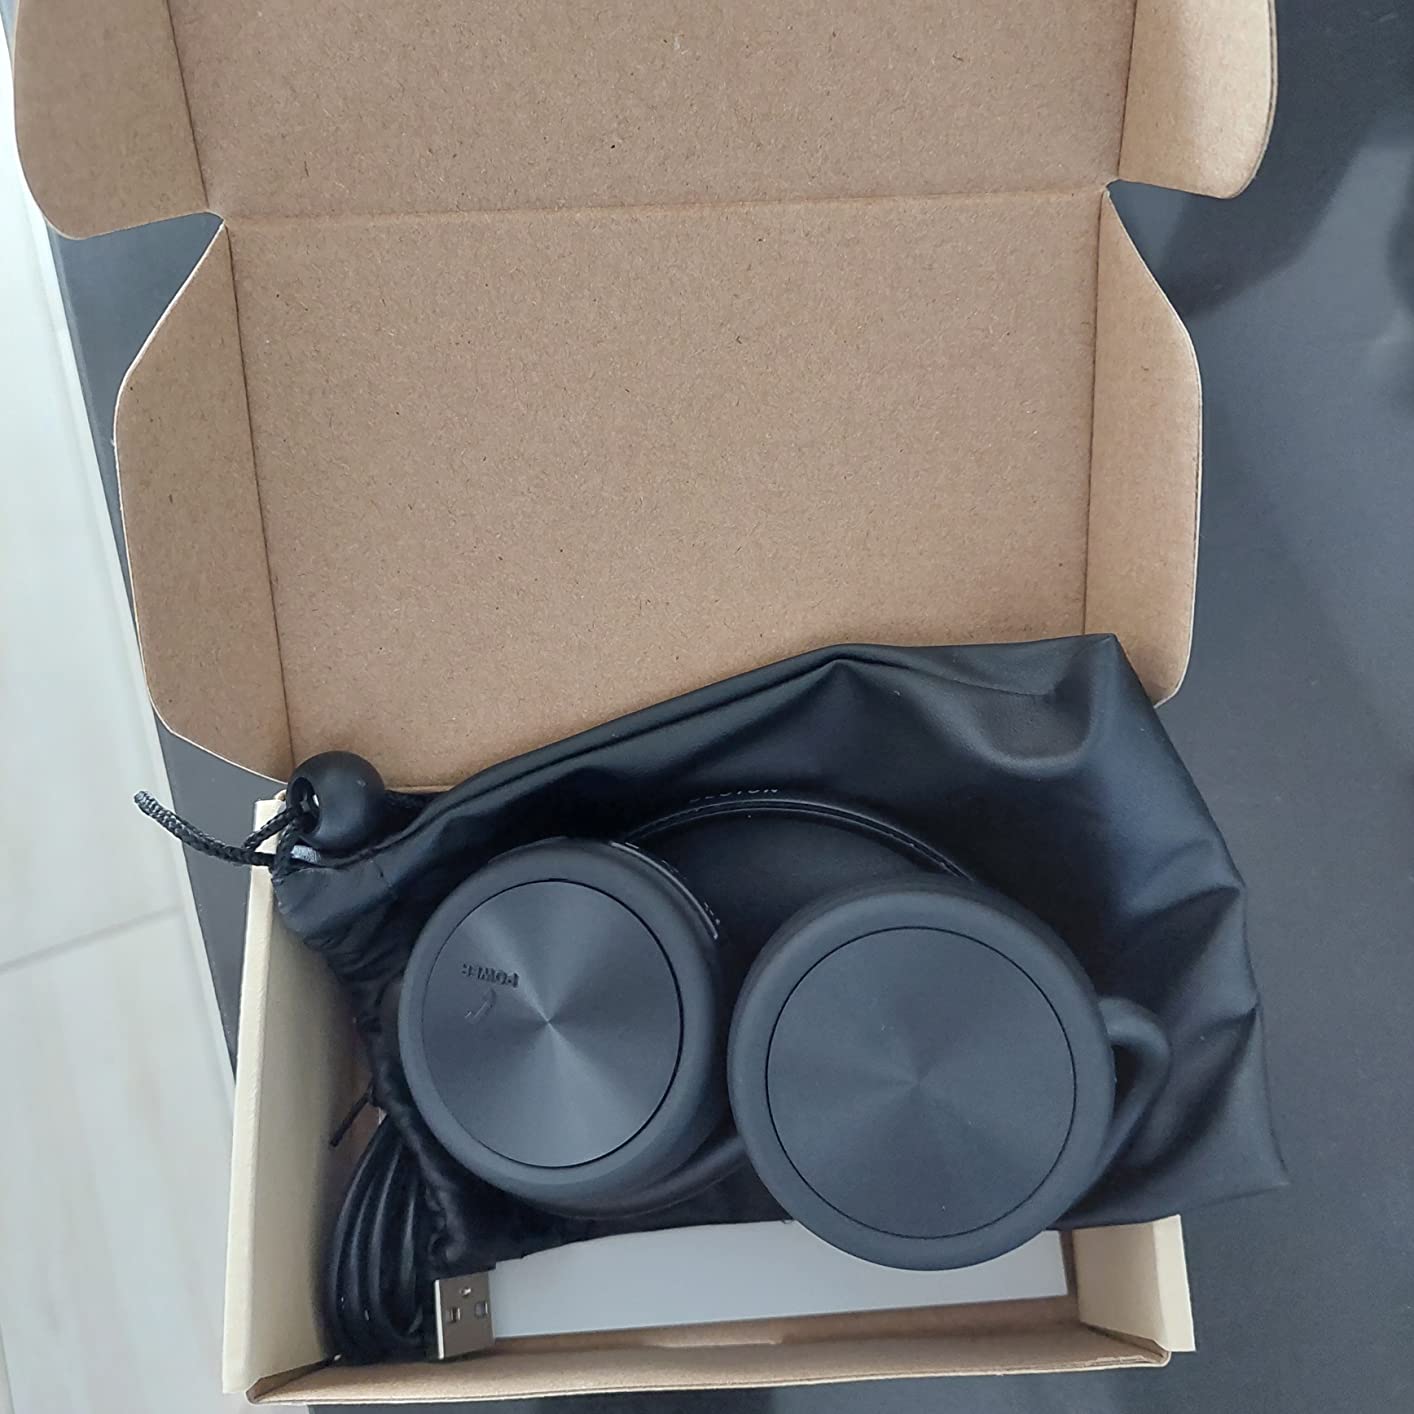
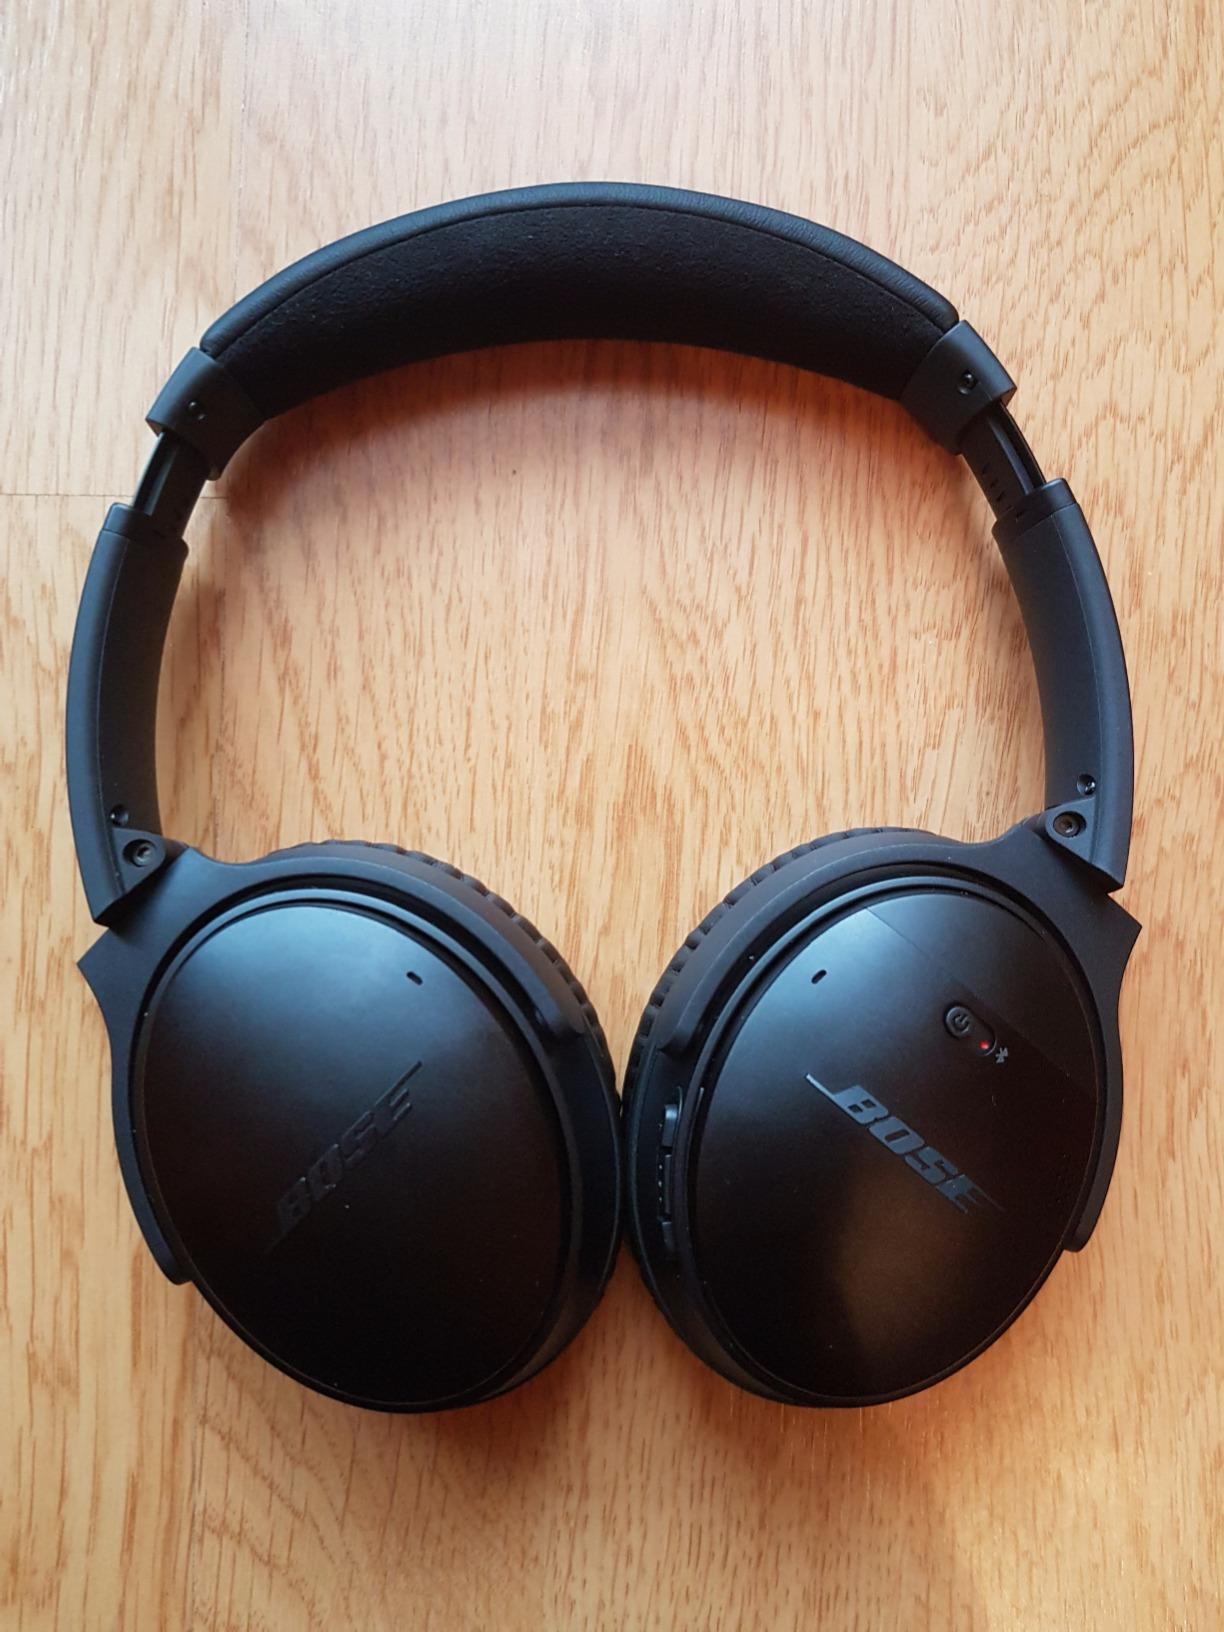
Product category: headphones
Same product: no